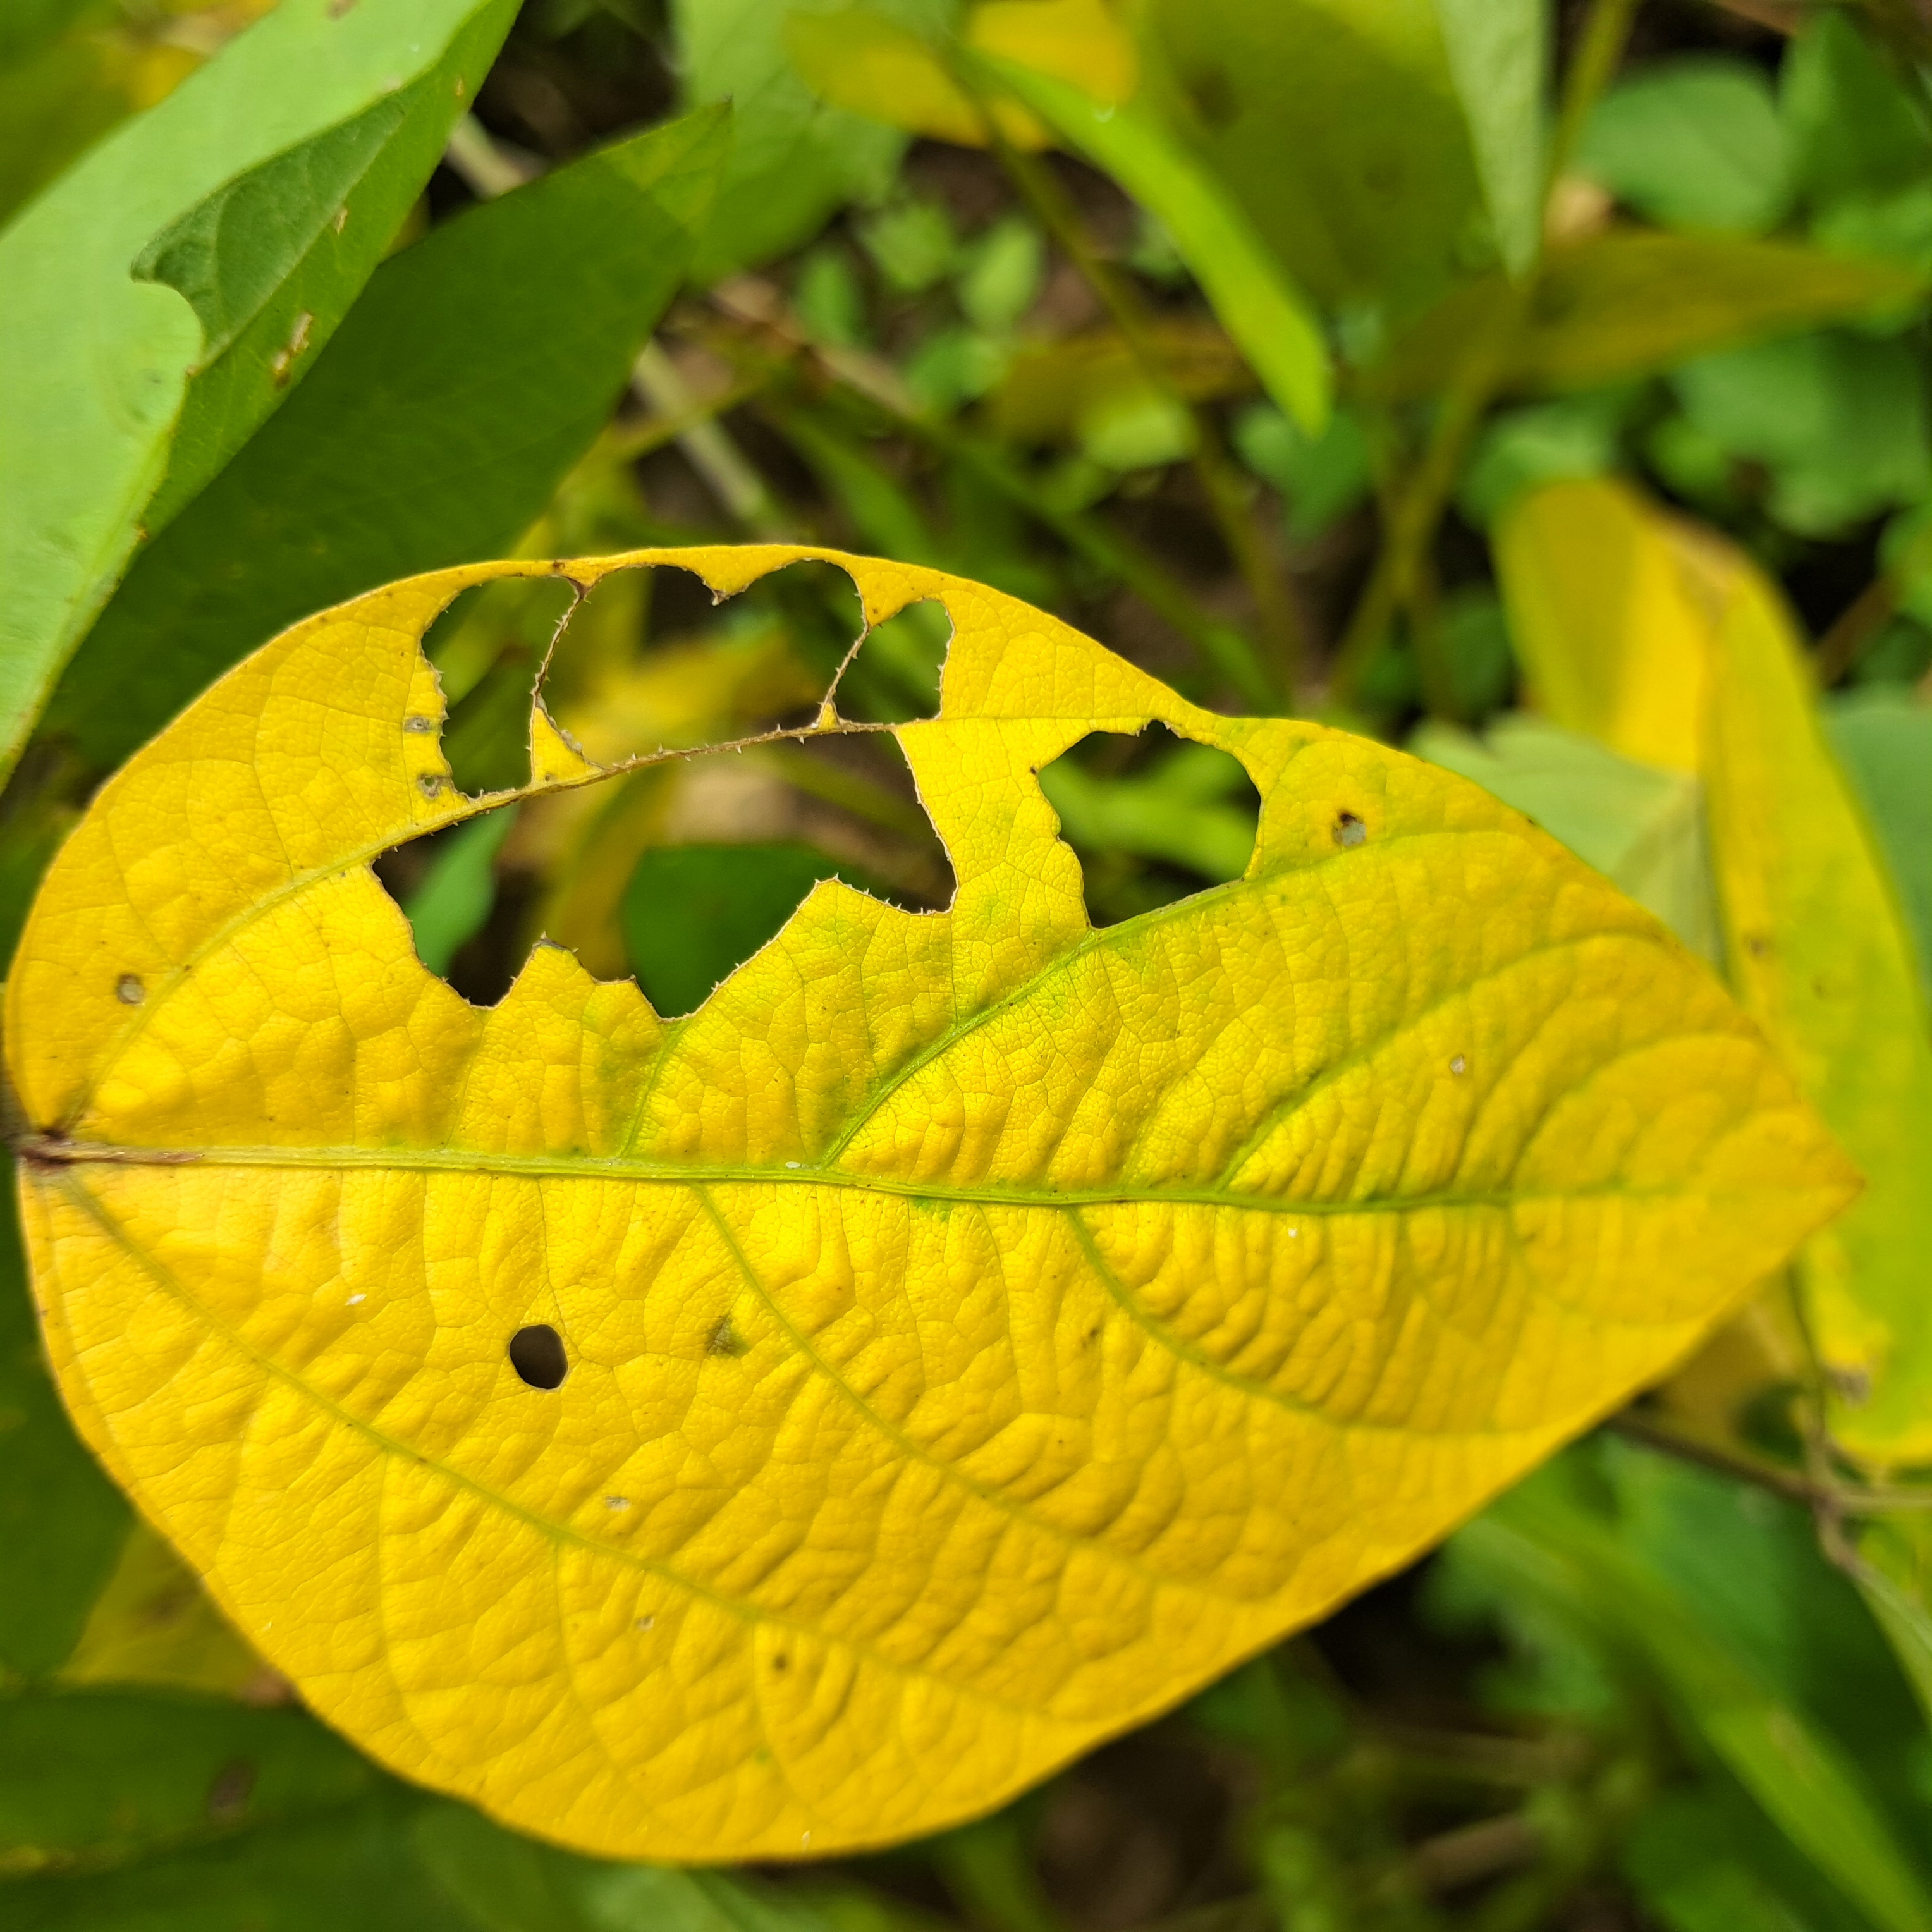
Label: Mosaic